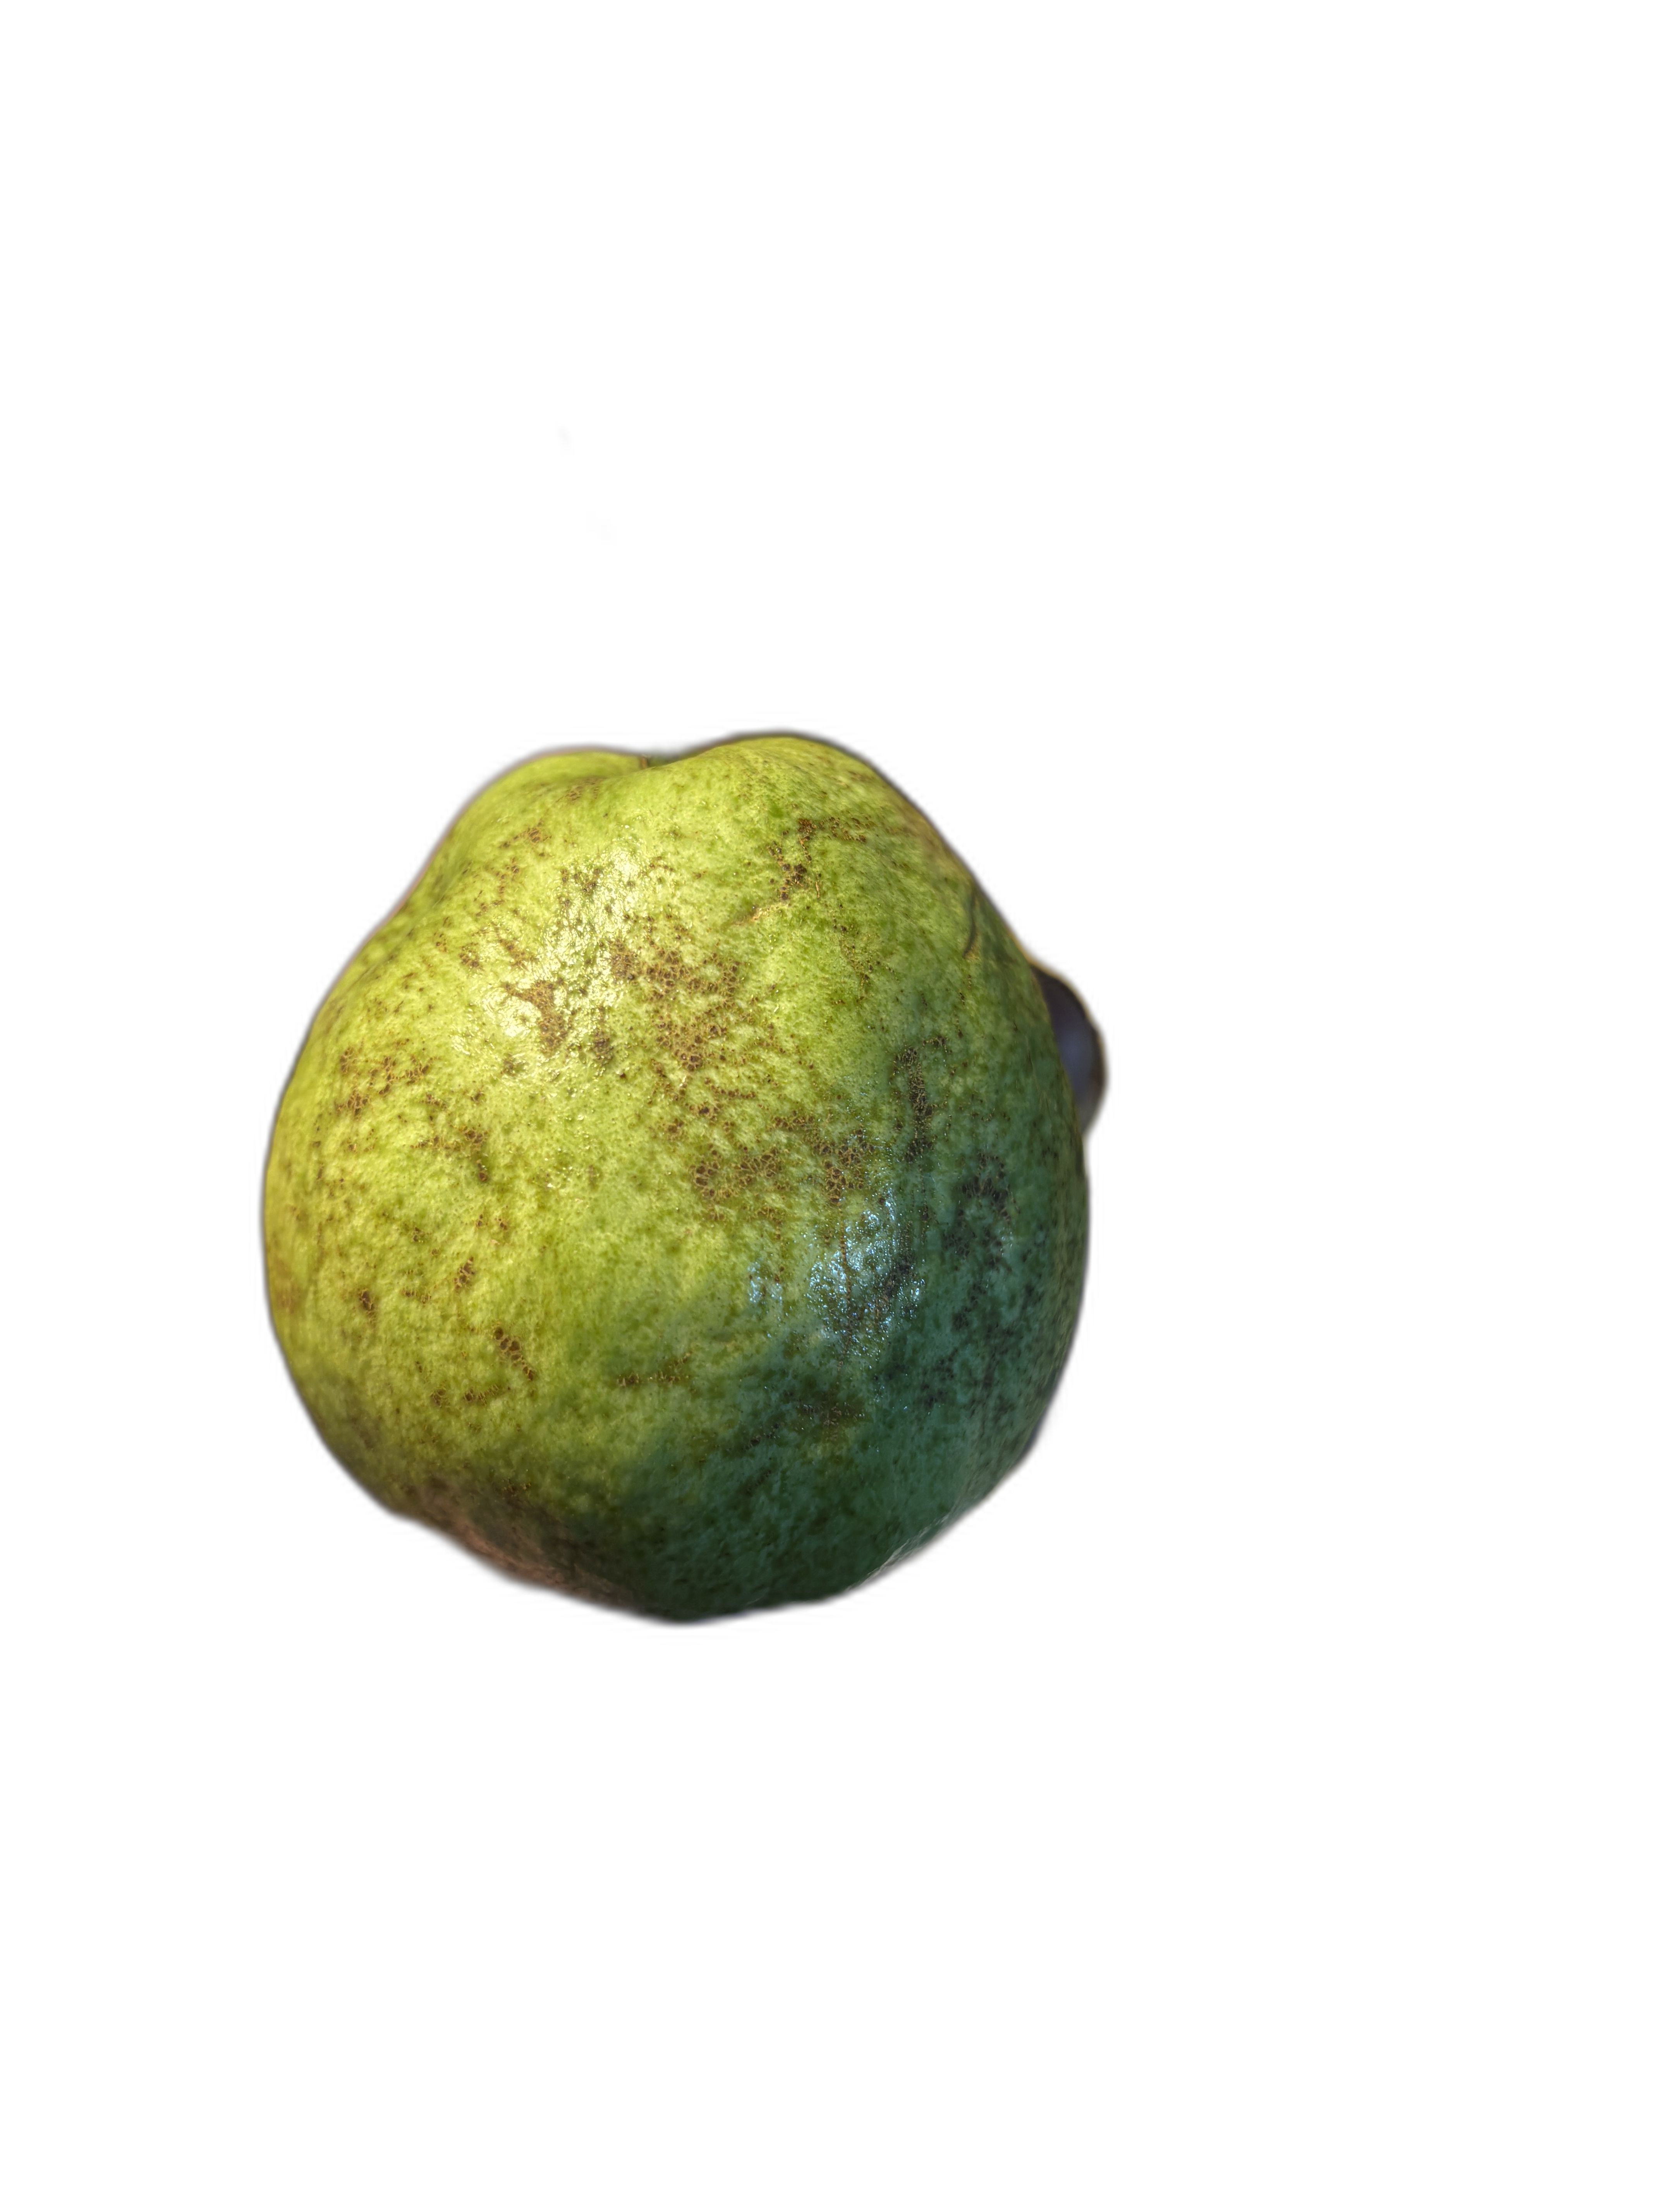
Plant part: fruit
Disease: Scab